Afamasaga Rico Tupa'i

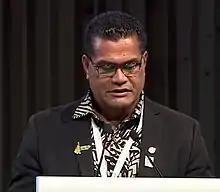
Tupa'i in 2018

Afamasaga Lepuiai Rico Tupa'i (born c. 1969) is a Samoan politician and Cabinet Minister. He is a member of the Human Rights Protection Party.